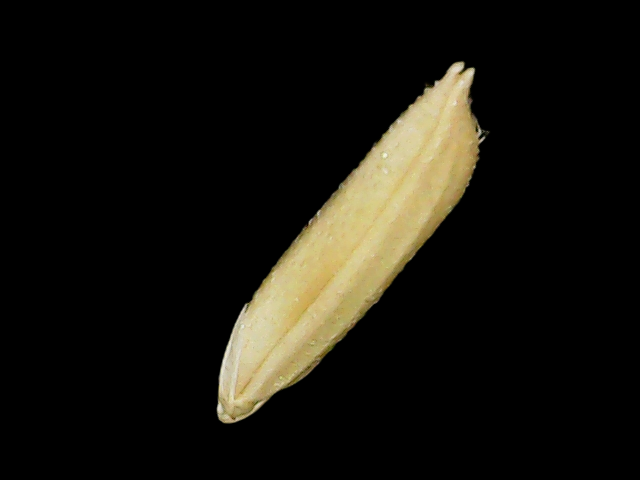
Rice variety: Binadhan19